List of Falcon 9 and Falcon Heavy launches

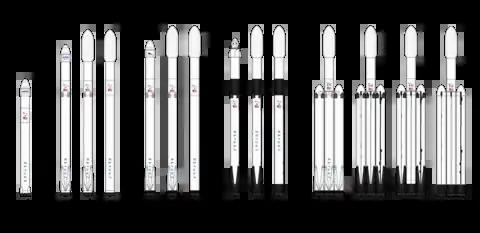
Left to right: Falcon 9 v1.0, v1.1, v1.2 "Full Thrust", Falcon 9 Block 5, Falcon Heavy, and Falcon Heavy Block 5.

As of , rockets from the Falcon 9 family have been launched times, with full mission successes, two mission failures during launch, one mission failure before launch, and one partial failure.